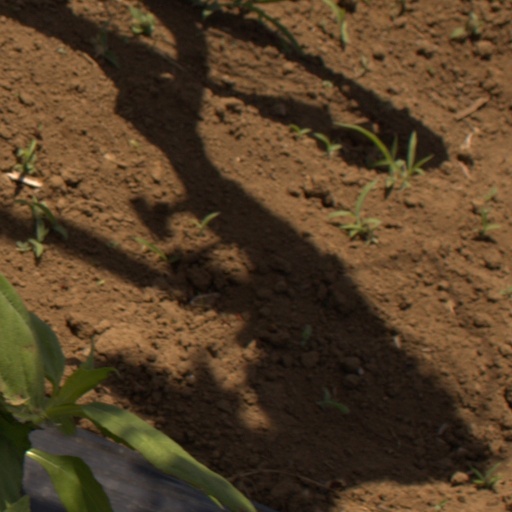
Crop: Jerusalem artichoke